Nuits d'été & La damoiselle élue

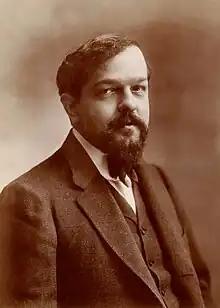
Claude Debussy photographed by Atelier Nadar,

Robert Ackart reviewed the album on LP in "Stereo Review" in May 1985. Frederica von Stade. he wrote, was an artist who prepared her performances with care and presented them with style and precision, and her latest album had been made with her craftsmanship. "Her French is impeccable, her intonation excellent, her vocal delivery at all times free and pure." In "Les nuits d'été", she was eloquent in the cycle's two most familiar songs, "Le spectre de la rose" and "Absence", singing both with "beautiful control and sense of line". Her version of the cycle's only cheerful item, "Villanelle", "brims over with lighthearted joy". And her readings of "Au cimetière" and "Sur les lagunes" showed a deep understanding of the overcast, inward-looking mood of their poetry.